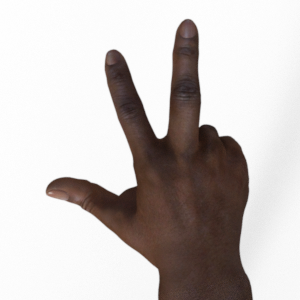
Label: scissors